Japanese aircraft carrier Zuihō

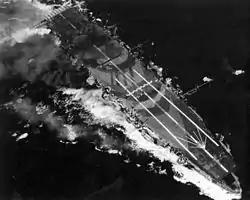
"Zuihō" showing damage on her flight deck aft

On 17 October Toyoda alerted the fleet that Shō-Gō 1 was imminent and activated the plan the following day after receiving reports of the landings on Leyte. Under the plan, "Zuihō" and the rest of Ozawa's carrier force were to approach Leyte Gulf from the north as a diversion from two other forces approaching from the south and west, with all three forces converging on the gulf on 25 October; the Main Body left Japan on 20 October. As decoys, the carriers were only provided with a total of 116 aircraft: 52 A6M5 fighters, 28 A6M2 fighter-bombers, 7 Yokosuka D4Y "Judy" dive bombers, 26 B6Ns and 4 B5Ns. By the morning of 24 October, the Main Body was within range of the northernmost American carriers of Task Force 38 and Ozawa ordered an airstrike launched to attract the attention of the Americans. This accomplished little else as the Japanese aircraft failed to penetrate past the defending fighters; the survivors landed at airfields on Luzon. Preoccupied with the other Japanese naval forces and land-based air attacks, the Americans could not spare any aircraft to search for the Japanese carriers until the afternoon. They were spotted at 16:05, but Admiral William Halsey, Jr., commander of Task Force 38, decided that it was too late in the day to mount an effective strike. He did, however, turn all of his ships north to position himself for a dawn attack on the Japanese carriers the next day in what came to be called the Battle off Cape Engaño.